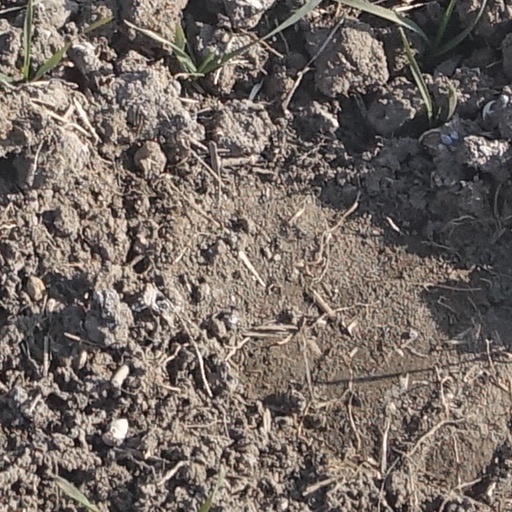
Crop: wheat